Cincinnati Work House and Hospital

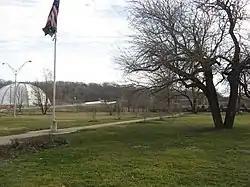
Site of the work house and hospital

Cincinnati Work House and Hospital was a registered historic building in the neighborhood of Camp Washington, Cincinnati, Ohio, listed in the National Register on March 3, 1980. The jail was built between 1867 and 1869 on of land.